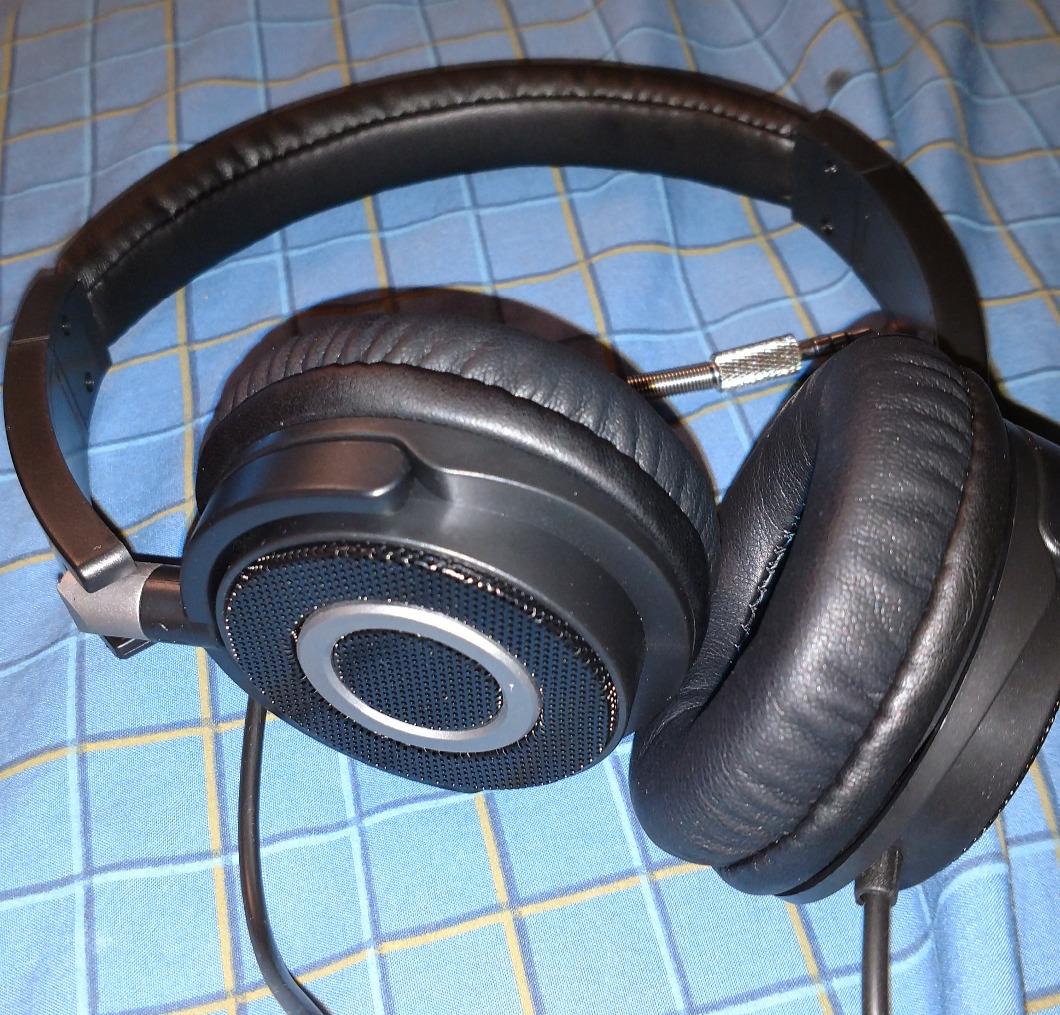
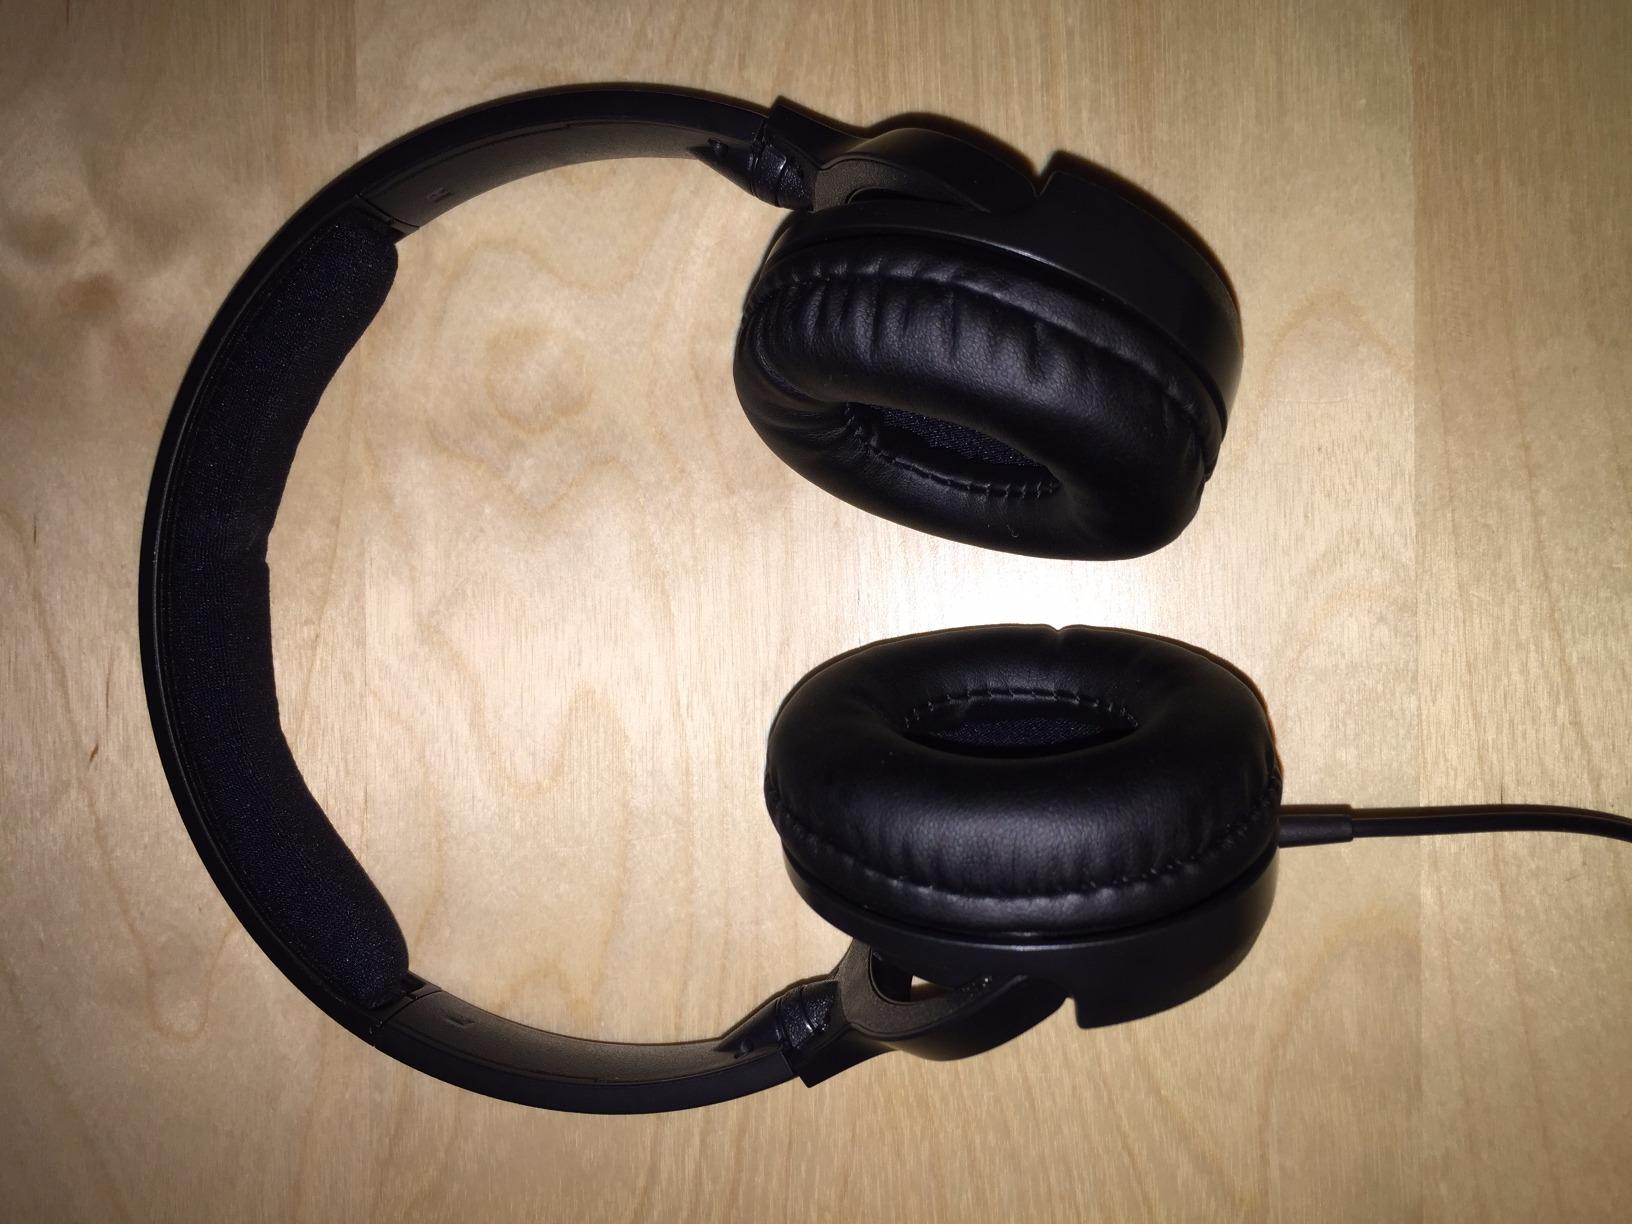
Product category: headphones
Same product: yes